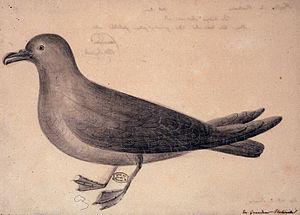
Le Pétrel de Bourbon, aussi appelé Pétrel noir de Bourbon, Pétrel de La Réunion ou Fouquet noir, est une espèce d'oiseaux marins de la famille des Procellariidae, dont les populations actuelles sont endémiques de l'île de La Réunion, dans le sud-ouest de l'océan Indien. Autrefois classé dans le genre Pterodroma, il est maintenant intégré au genre Pseudobulweria.